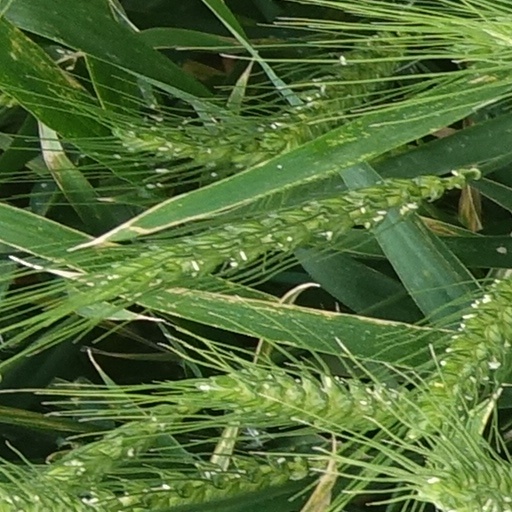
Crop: wheat